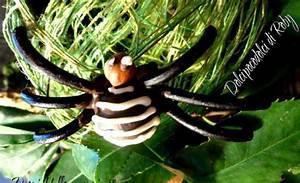
spider